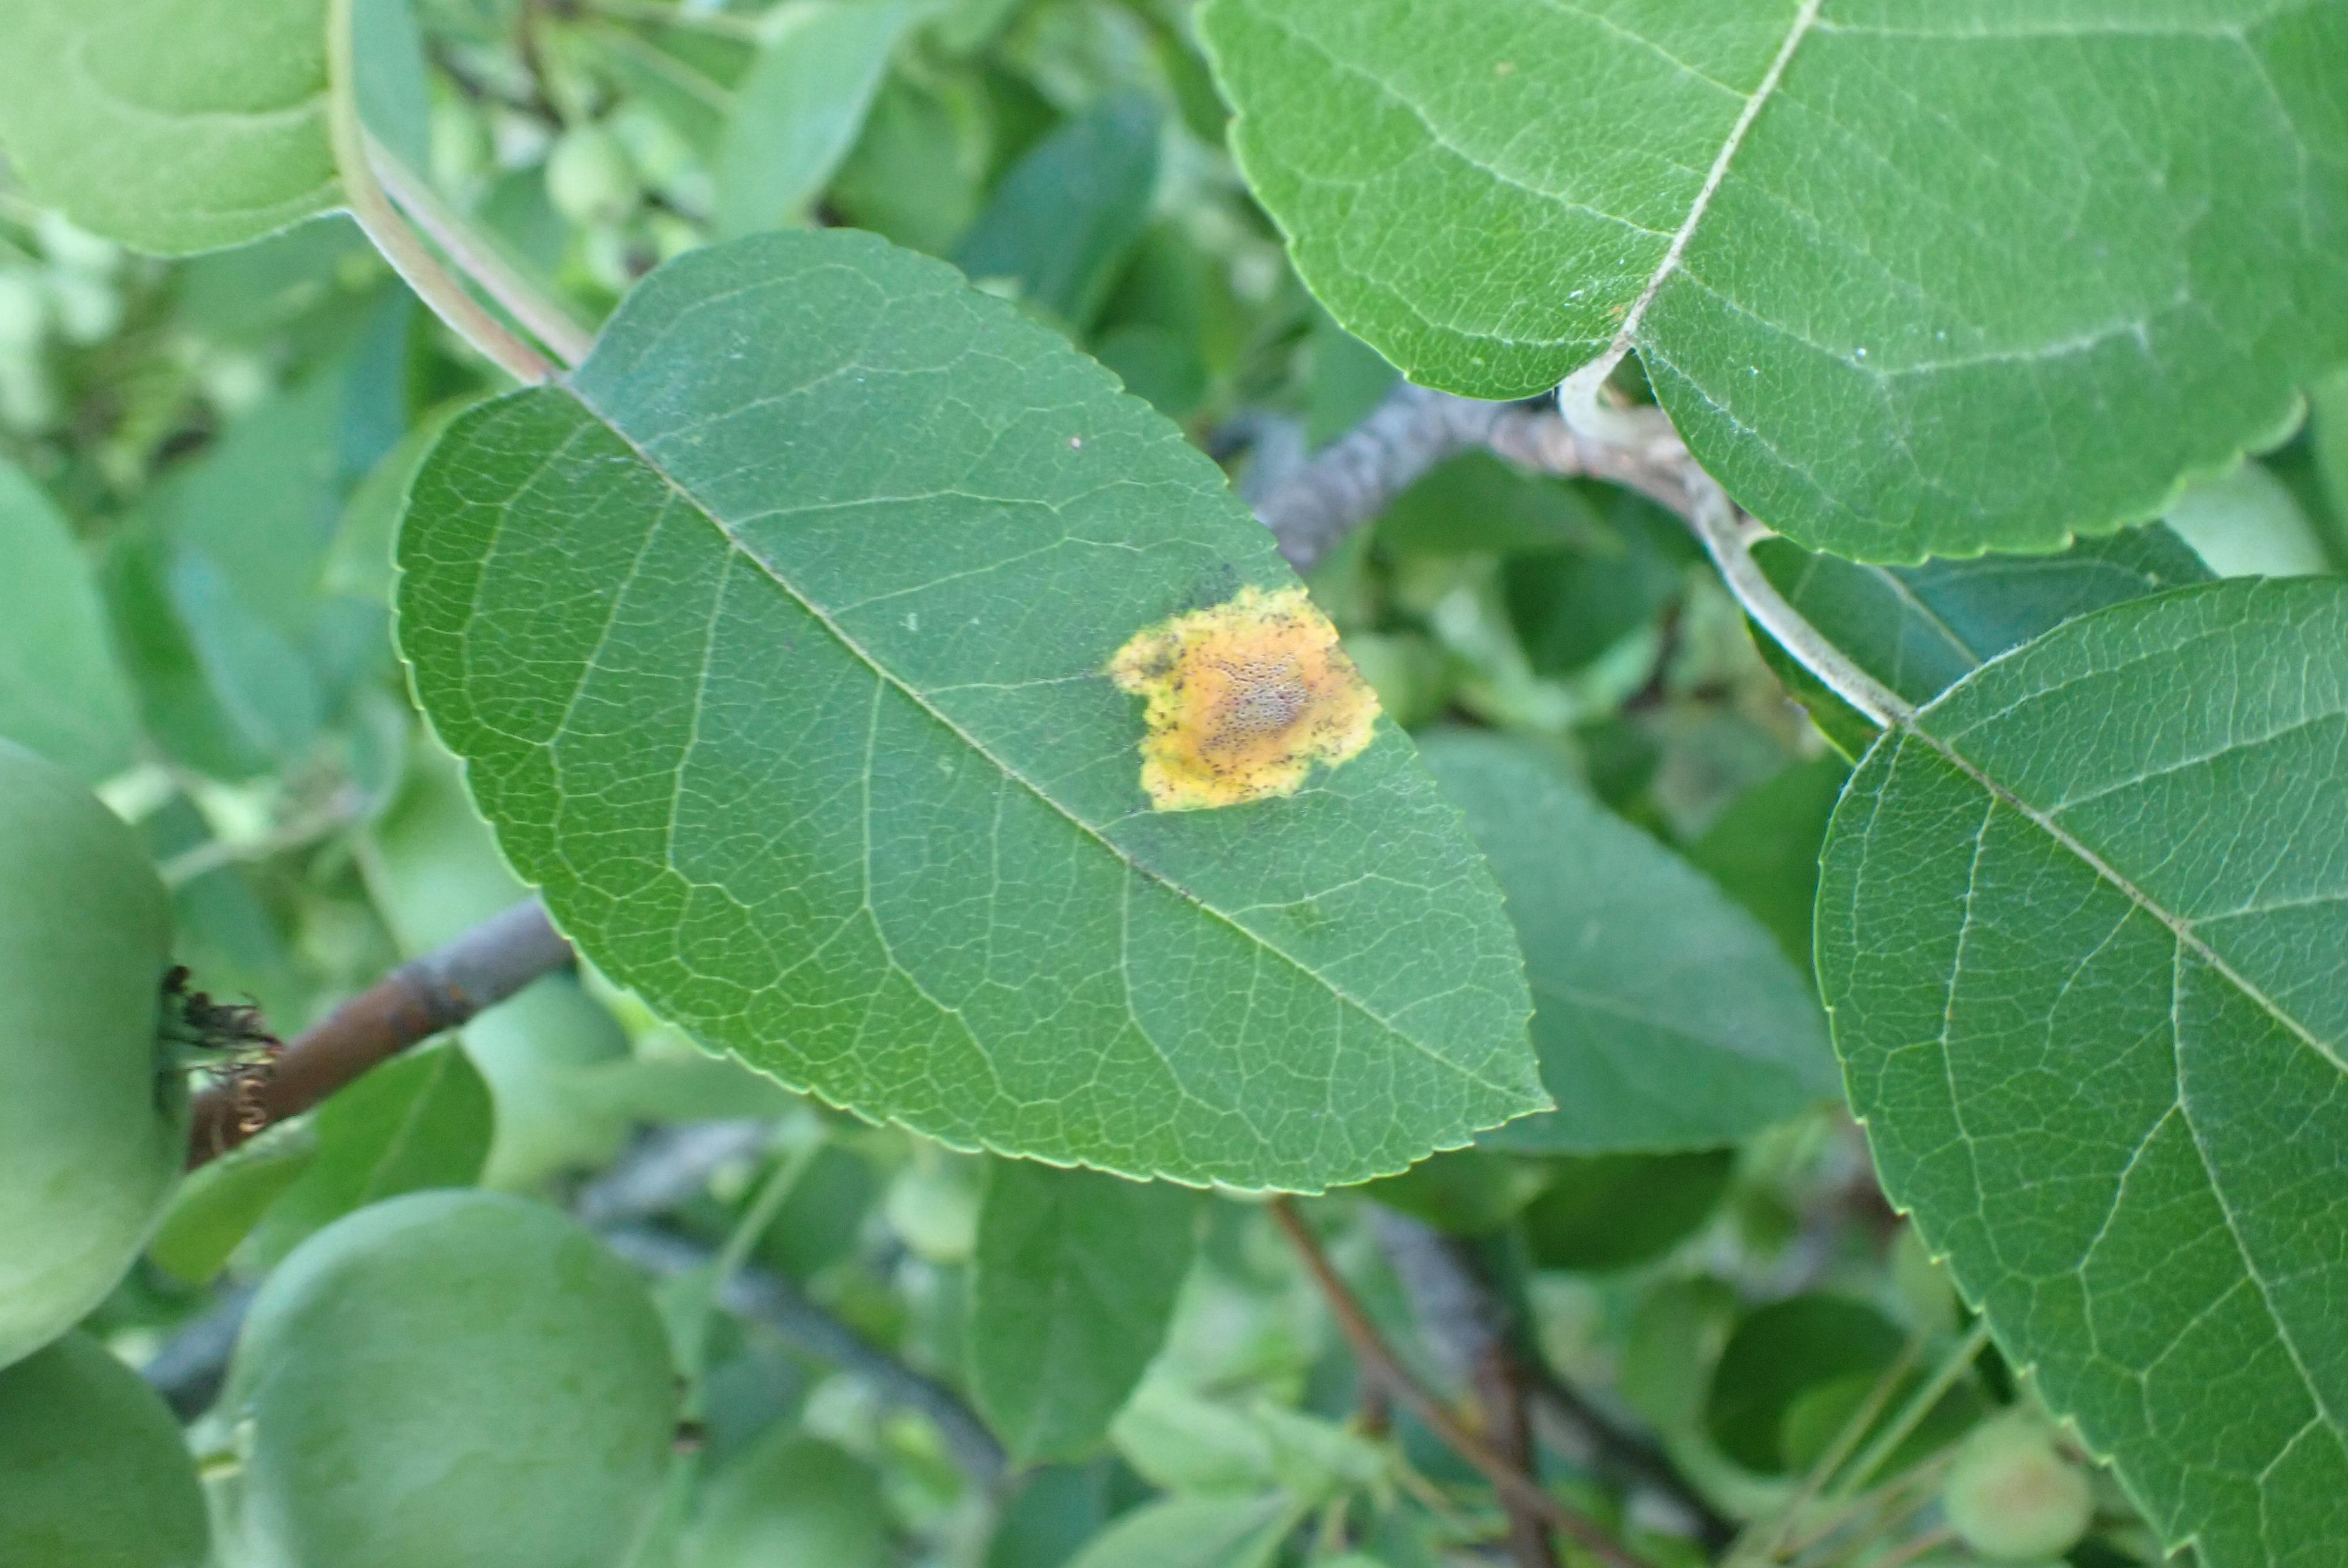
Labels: rust